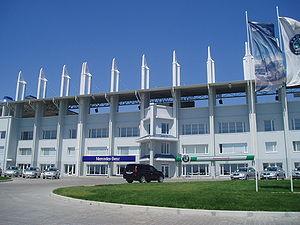
La Bolshaya Sportivnaya Arena est un stade de football situé à Tiraspol dans la région de Transnistrie en Moldavie. Il fait partie intégrante du Complexe sportif Sheriff en tant que stade principal.